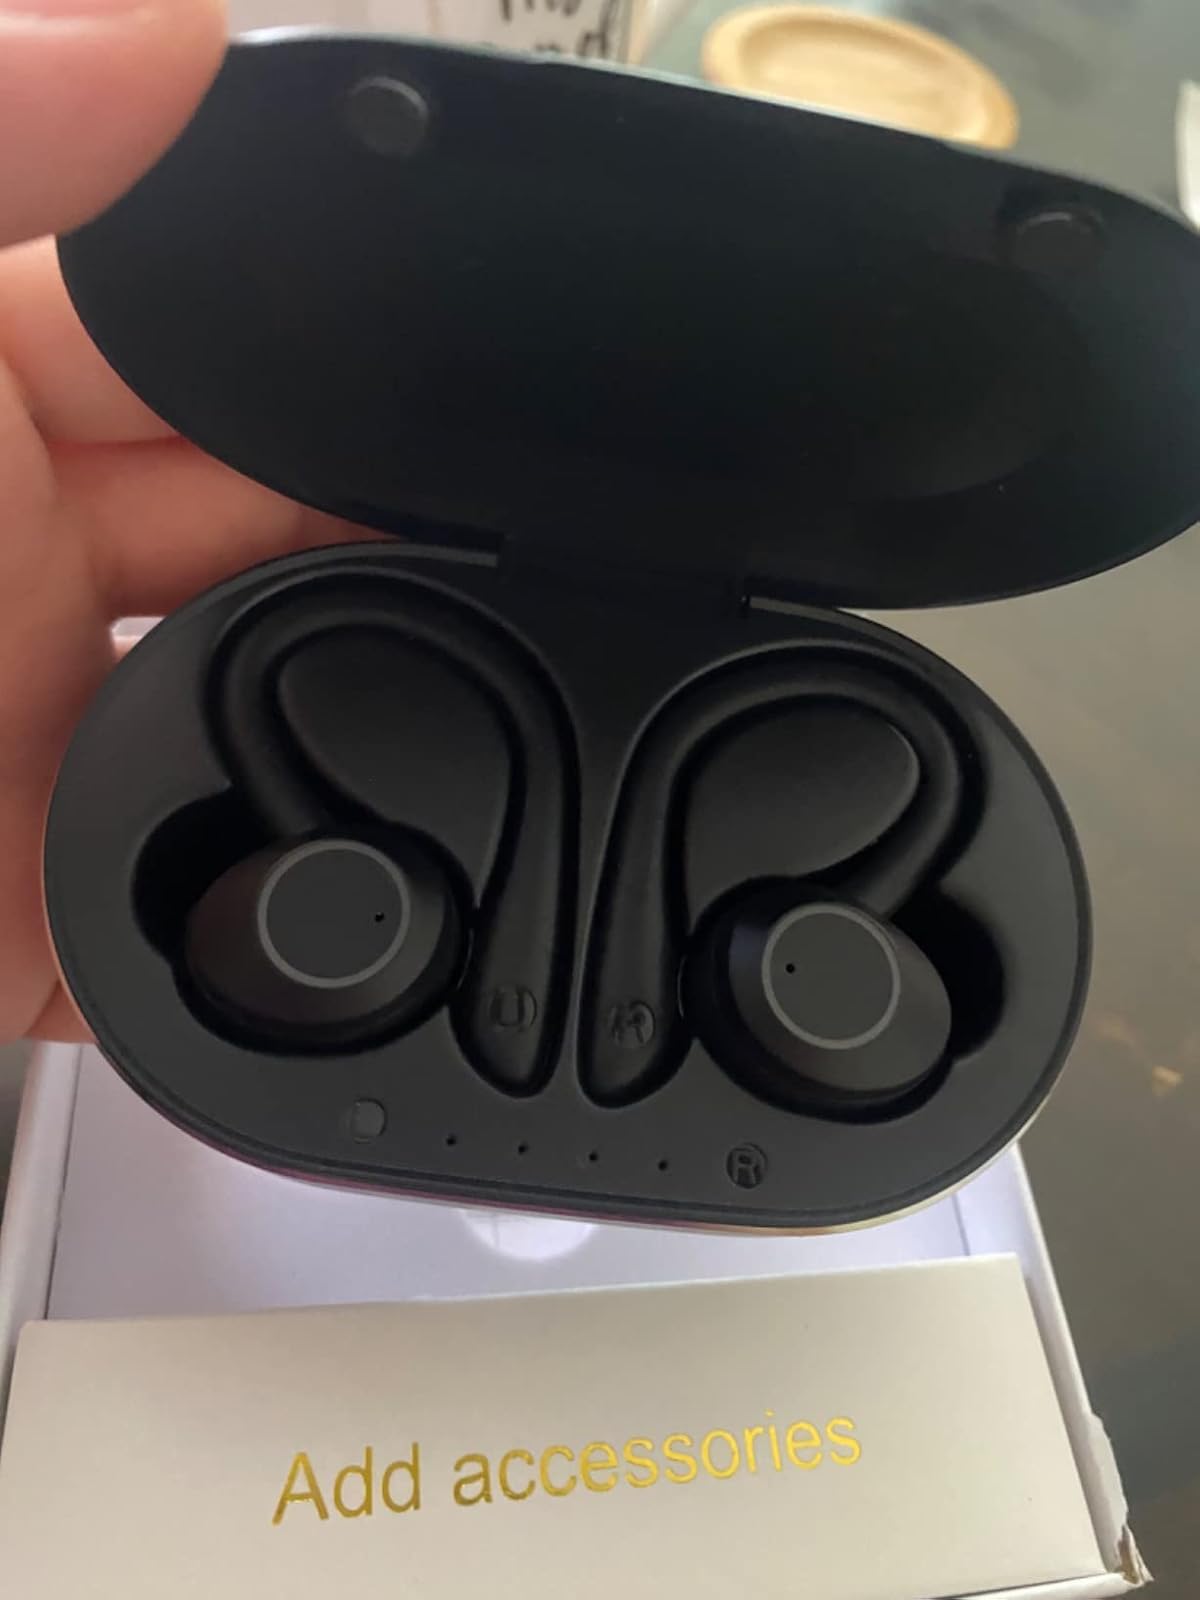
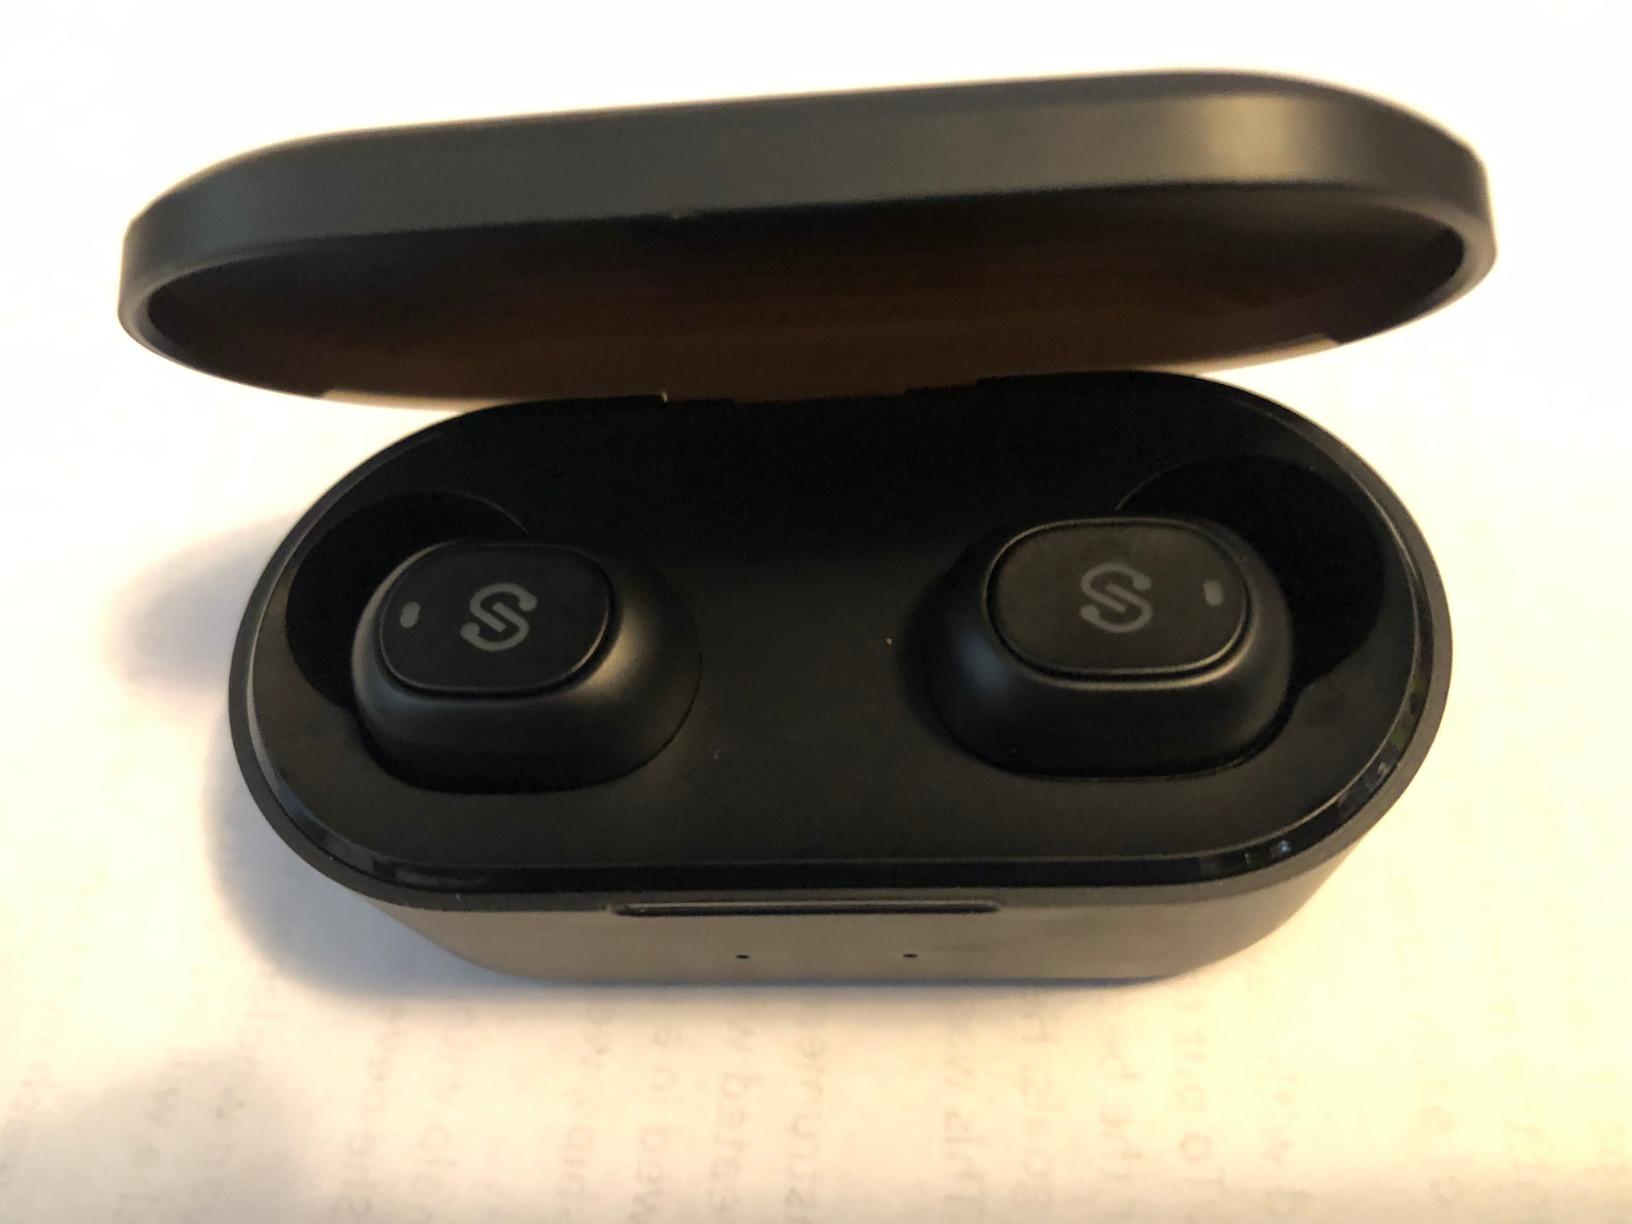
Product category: earbuds
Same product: no